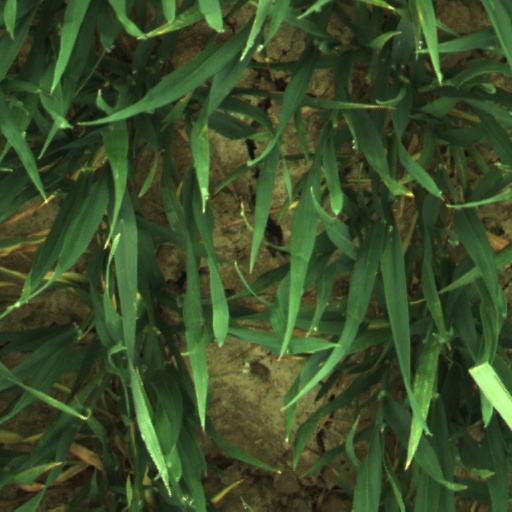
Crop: wheat